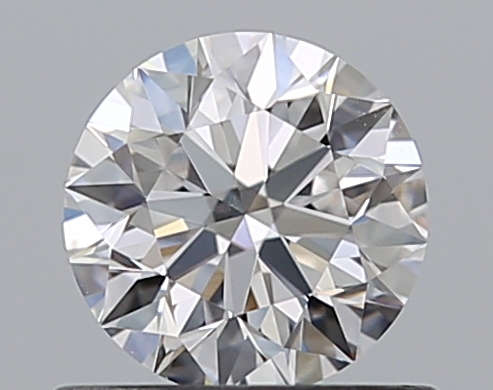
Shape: round
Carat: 0.53
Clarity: VS2
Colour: D
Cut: EX
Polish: EX
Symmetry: EX
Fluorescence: F
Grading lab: GIA
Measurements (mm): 5.15 x 5.17 x 3.23